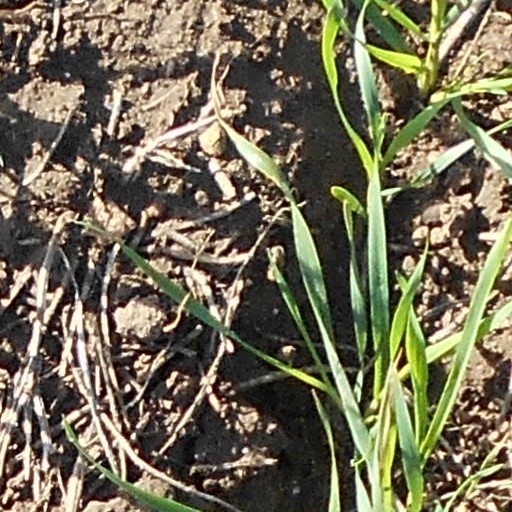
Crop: wheat